Lugnet Hills

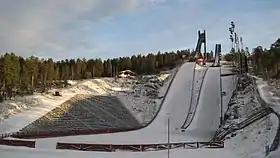
Old Lugnet Hills

Lugnet HS134 is a large ski jumping hill located in Falun, Sweden. It has a hill size of HS134, a construction point of K-120. The hill has artificial lighting and bleachers for 15,000 viewers. Hill size has been increased from K-115, HS124 to K-120, HS134. The hill was built specifically for the World Cup Ski Championships in 1974. Last modernization took place from August 2012 to end of 2013 because of the preparations for the 2015 FIS Nordic World Ski Championships.